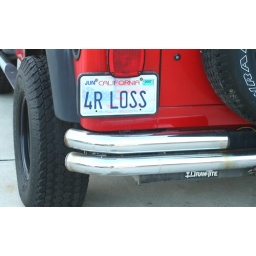
A red Jeep Wrangler in California sports a vanity plate reminding us of the loss we experienced on 9/11.